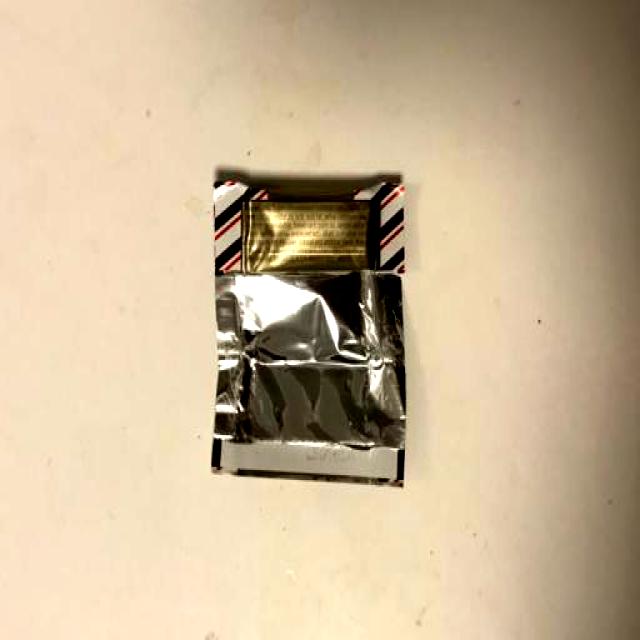
Label: Trash